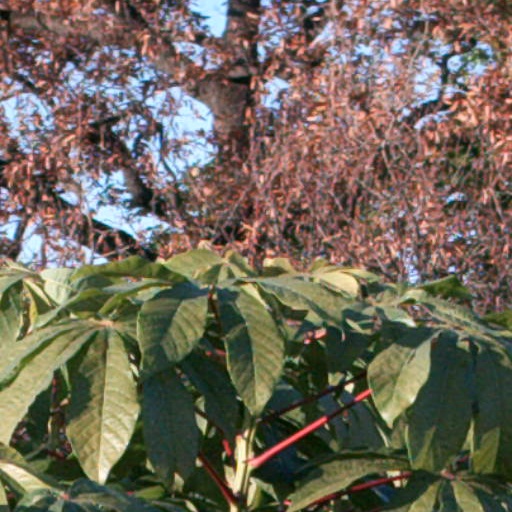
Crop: cassava